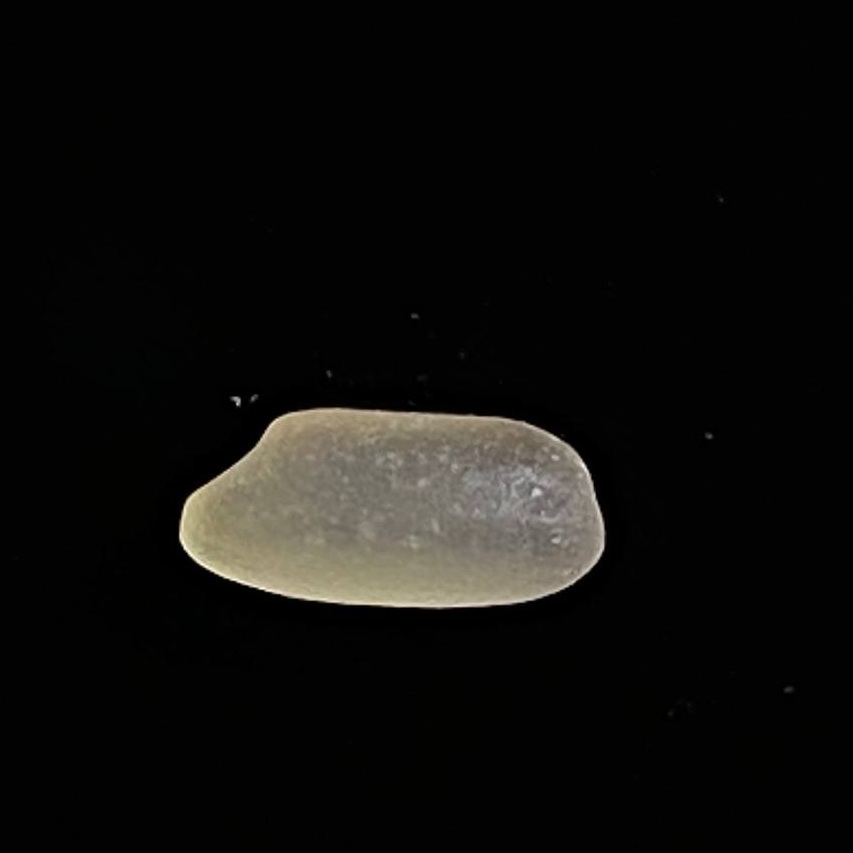
Rice variety: Gutisharna